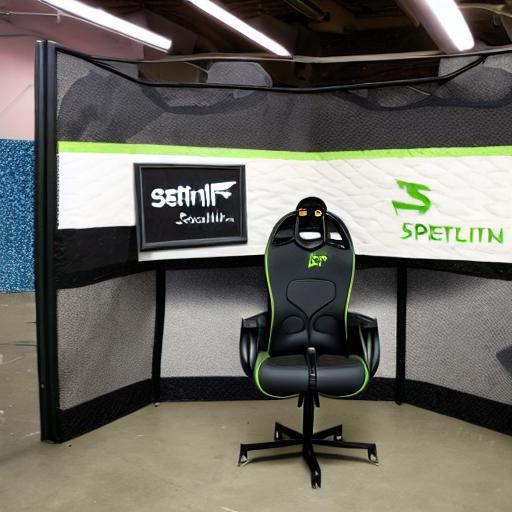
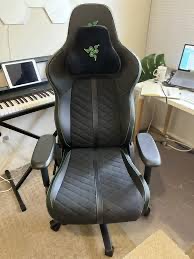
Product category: items_chair
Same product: no